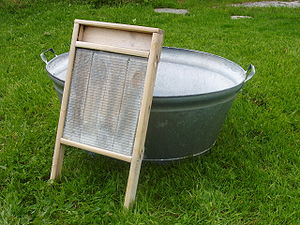
Vaskebræt
Et vaskebræt hvilende mod en zinkbalje.
Et vaskebræt er et riflet/bølget plade af metal, træ eller glas i en træramme, med hvilket man vasker tøj. Dette gøres ved at gnide tøjet ved hjælp af en børste frem og tilbage på vaskebrættet, som holdes i en balje med vand.